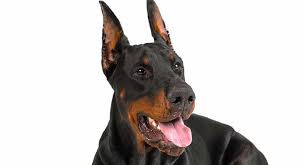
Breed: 209-n000054-Doberman